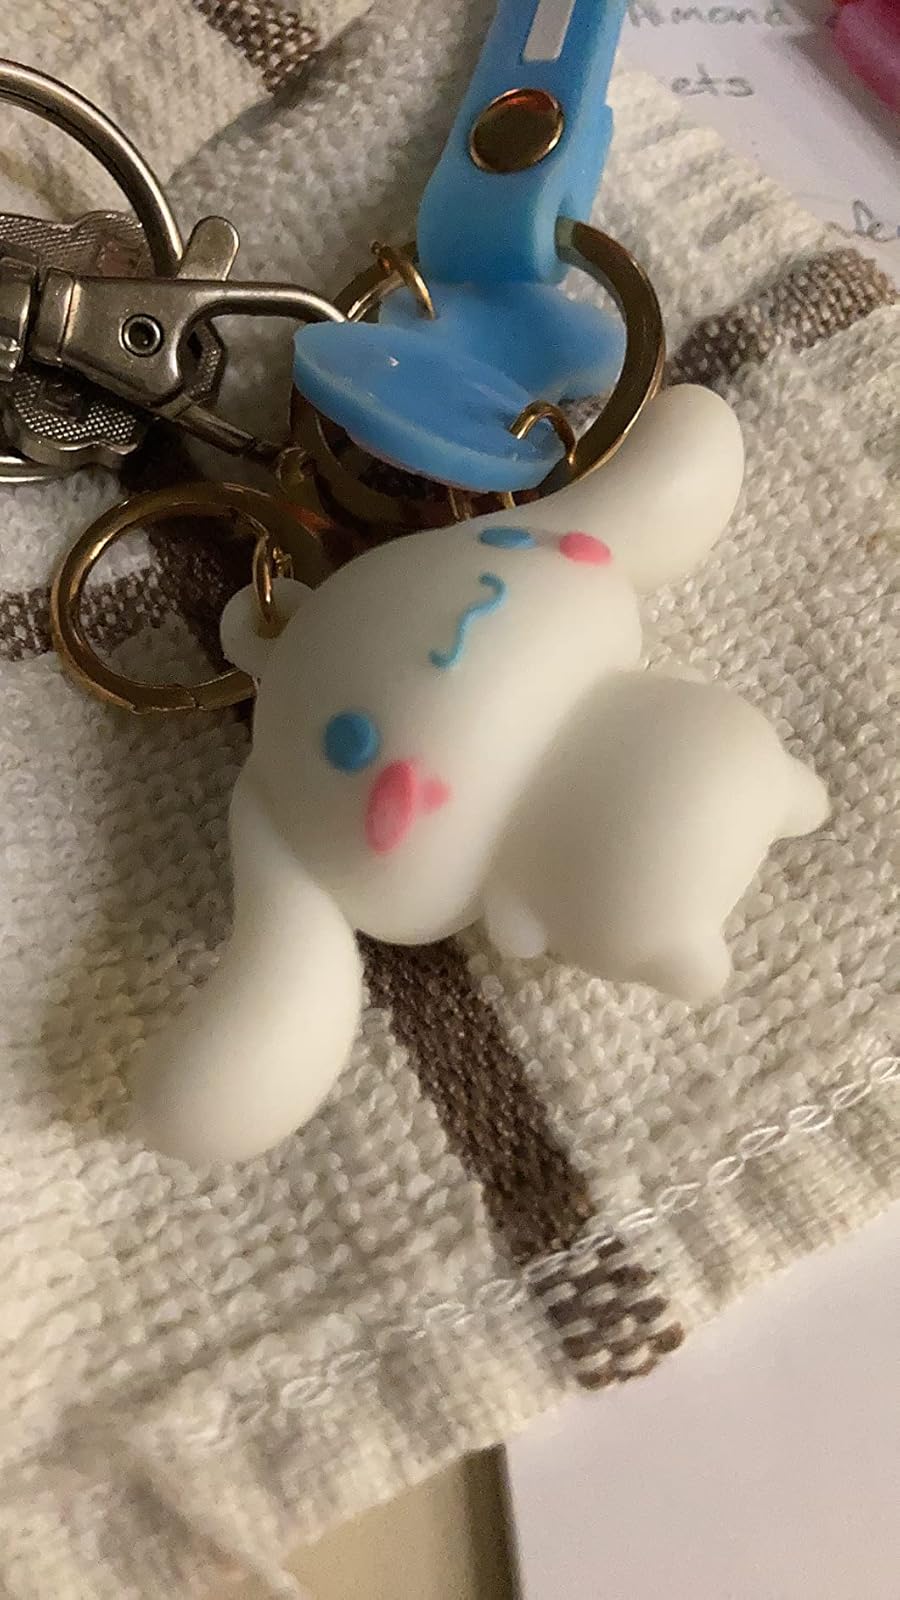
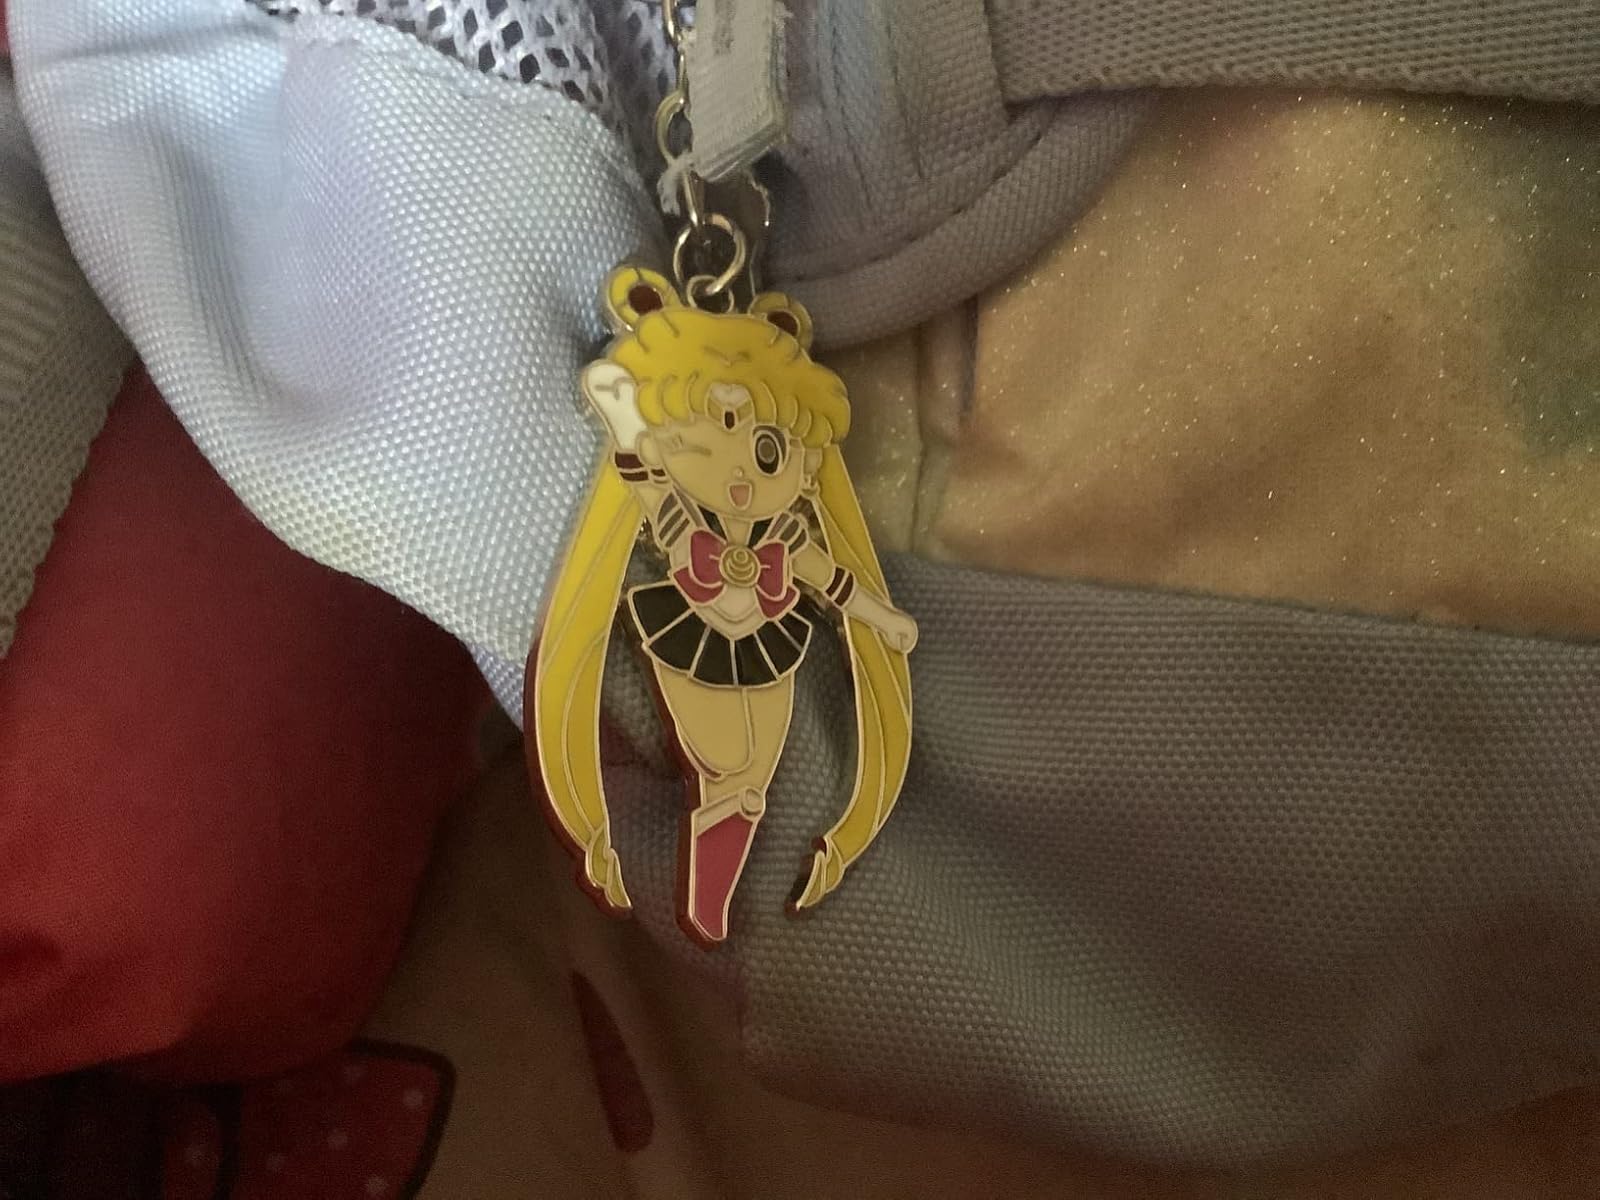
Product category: accessories_keychain
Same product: no